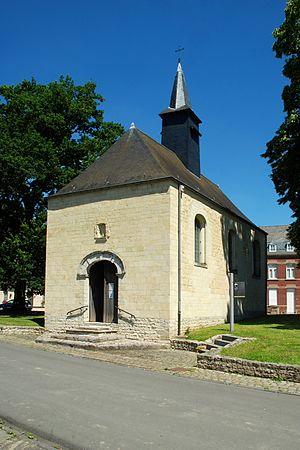
Belgique - Brabant wallon - Hélécine - Linsmeau - Chapelle Notre-Dame de la Colombe
La chapelle Notre-Dame de la Colombe est un édifice religieux catholique de style classique édifié en tuffeau et situé à Linsmeau, village de la commune belge d'Hélécine en Brabant wallon. Une première chapelle du XIIIe siècle est rebâtie au début du XVIIIe: elle porte le millésime 1723.
Cette page regroupe l'ensemble du patrimoine immobilier classé de la ville belge de Hélécine.